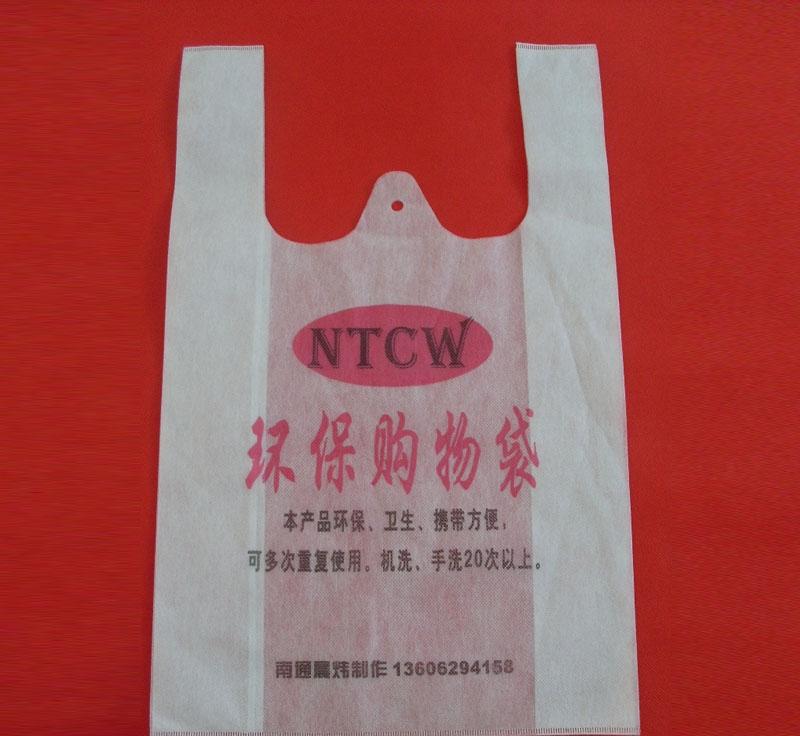
Label: plastic